Bainbridge Island, Washington

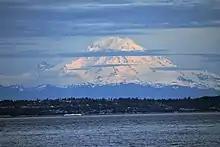
Mount Rainier seen from Bainbridge Island

Bainbridge Island has a seven-member city council. The members are elected to staggered four-year terms and appoint a city manager.